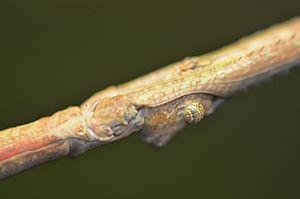
Oeil de phasme (vivant). Musée d'histoire naturelle de Lille
Le mimétisme est une stratégie adaptative d'imitation. Cela permet par exemple à une espèce d'échapper à d'éventuels prédateurs. Le processus le plus étudié est le mimétisme visuel, mais il existe aussi un mimétisme chimique, acoustique, tactile, comportemental.